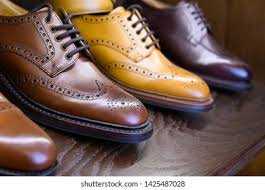
Label: Brogue